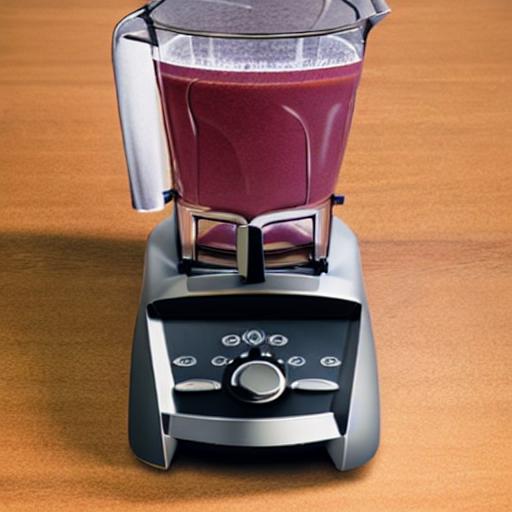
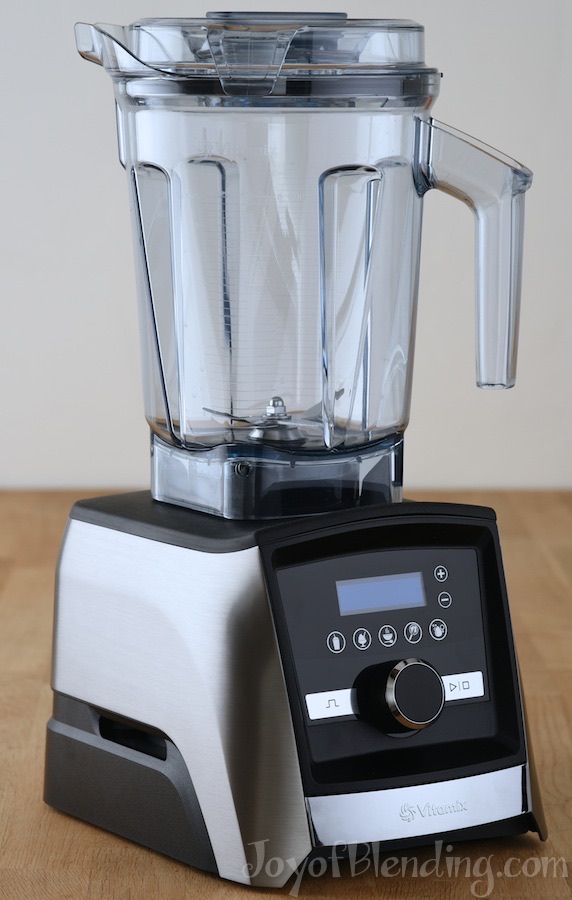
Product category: items_blender
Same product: no